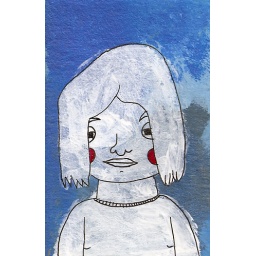
girl in blue